Abolitionism

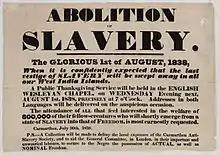
A poster advertising a special chapel service to celebrate the Abolition of Slavery in 1838

Although the exact legal implications of the judgement are unclear when analysed by lawyers, the judgement was generally taken at the time to have determined that slavery did not exist under English common law and was thus prohibited in England. The decision did not apply to the British overseas territories; by then, for example, the American colonies had established slavery by positive laws. Somersett's case became a significant part of the common law of slavery in the English-speaking world and it helped launch the movement to abolish slavery.